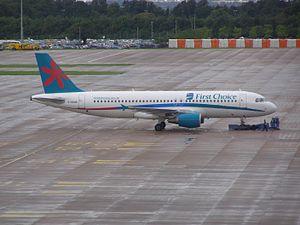
First Choice Airways était une compagnie aérienne britannique.